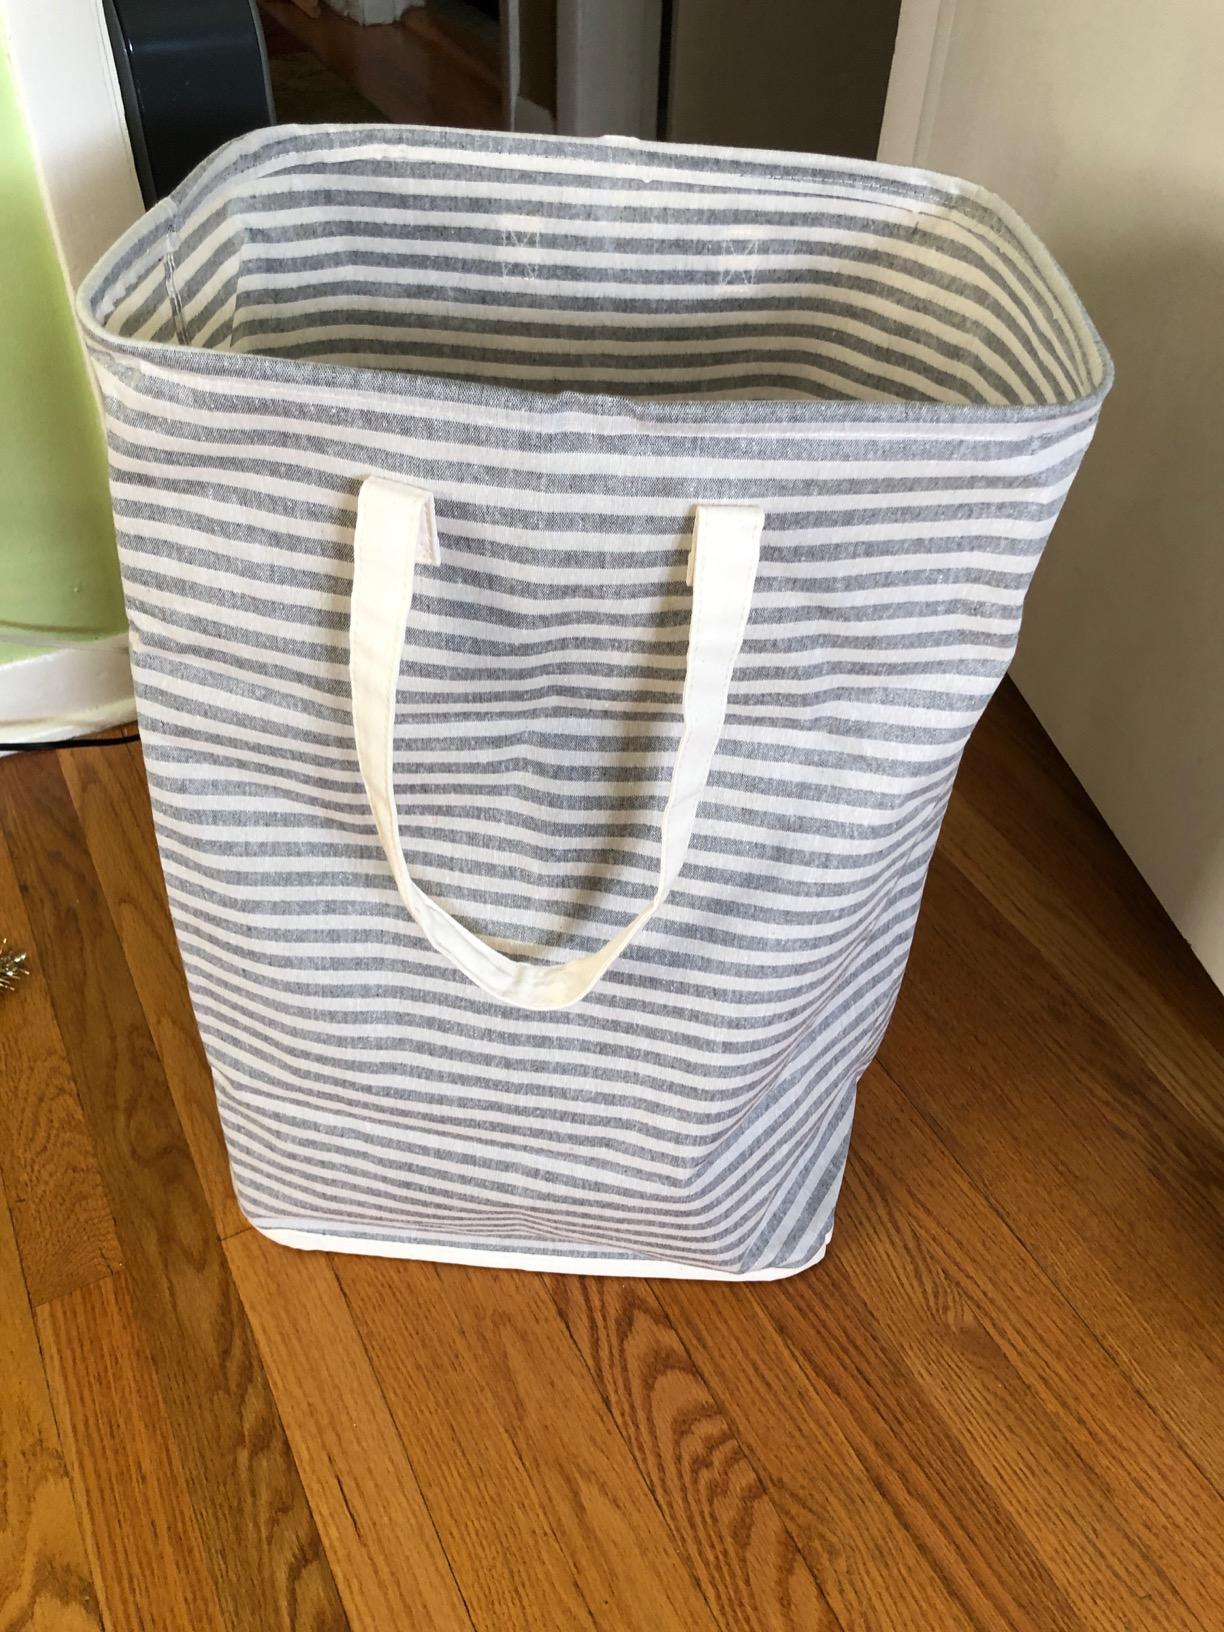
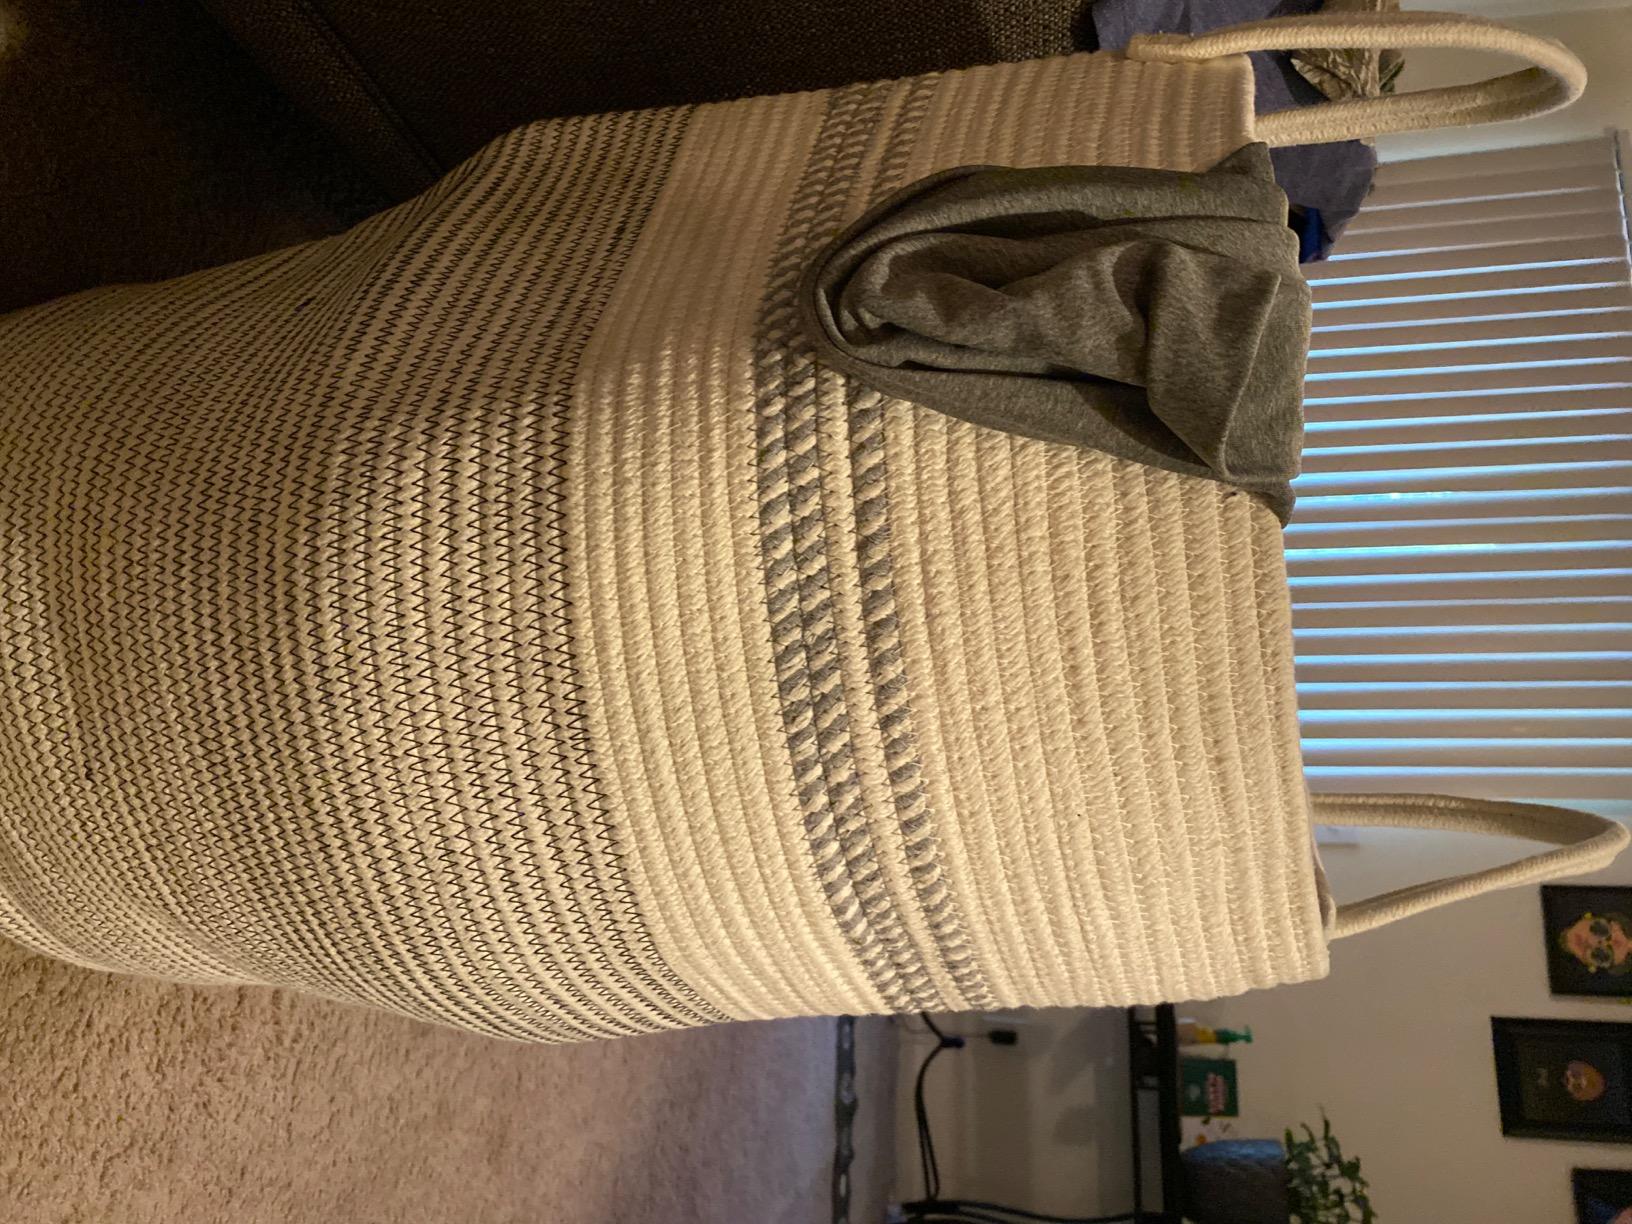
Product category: items_hamper
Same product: no